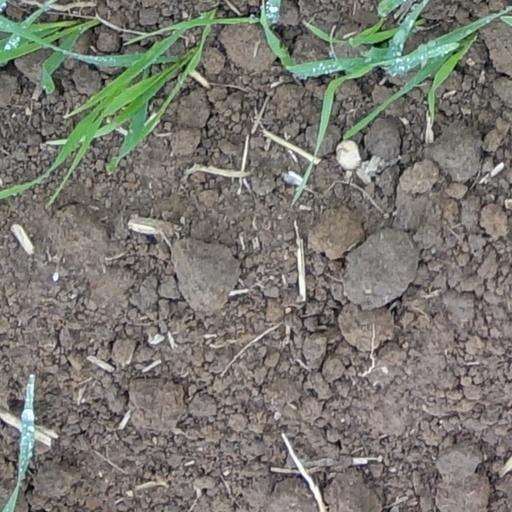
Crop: wheat